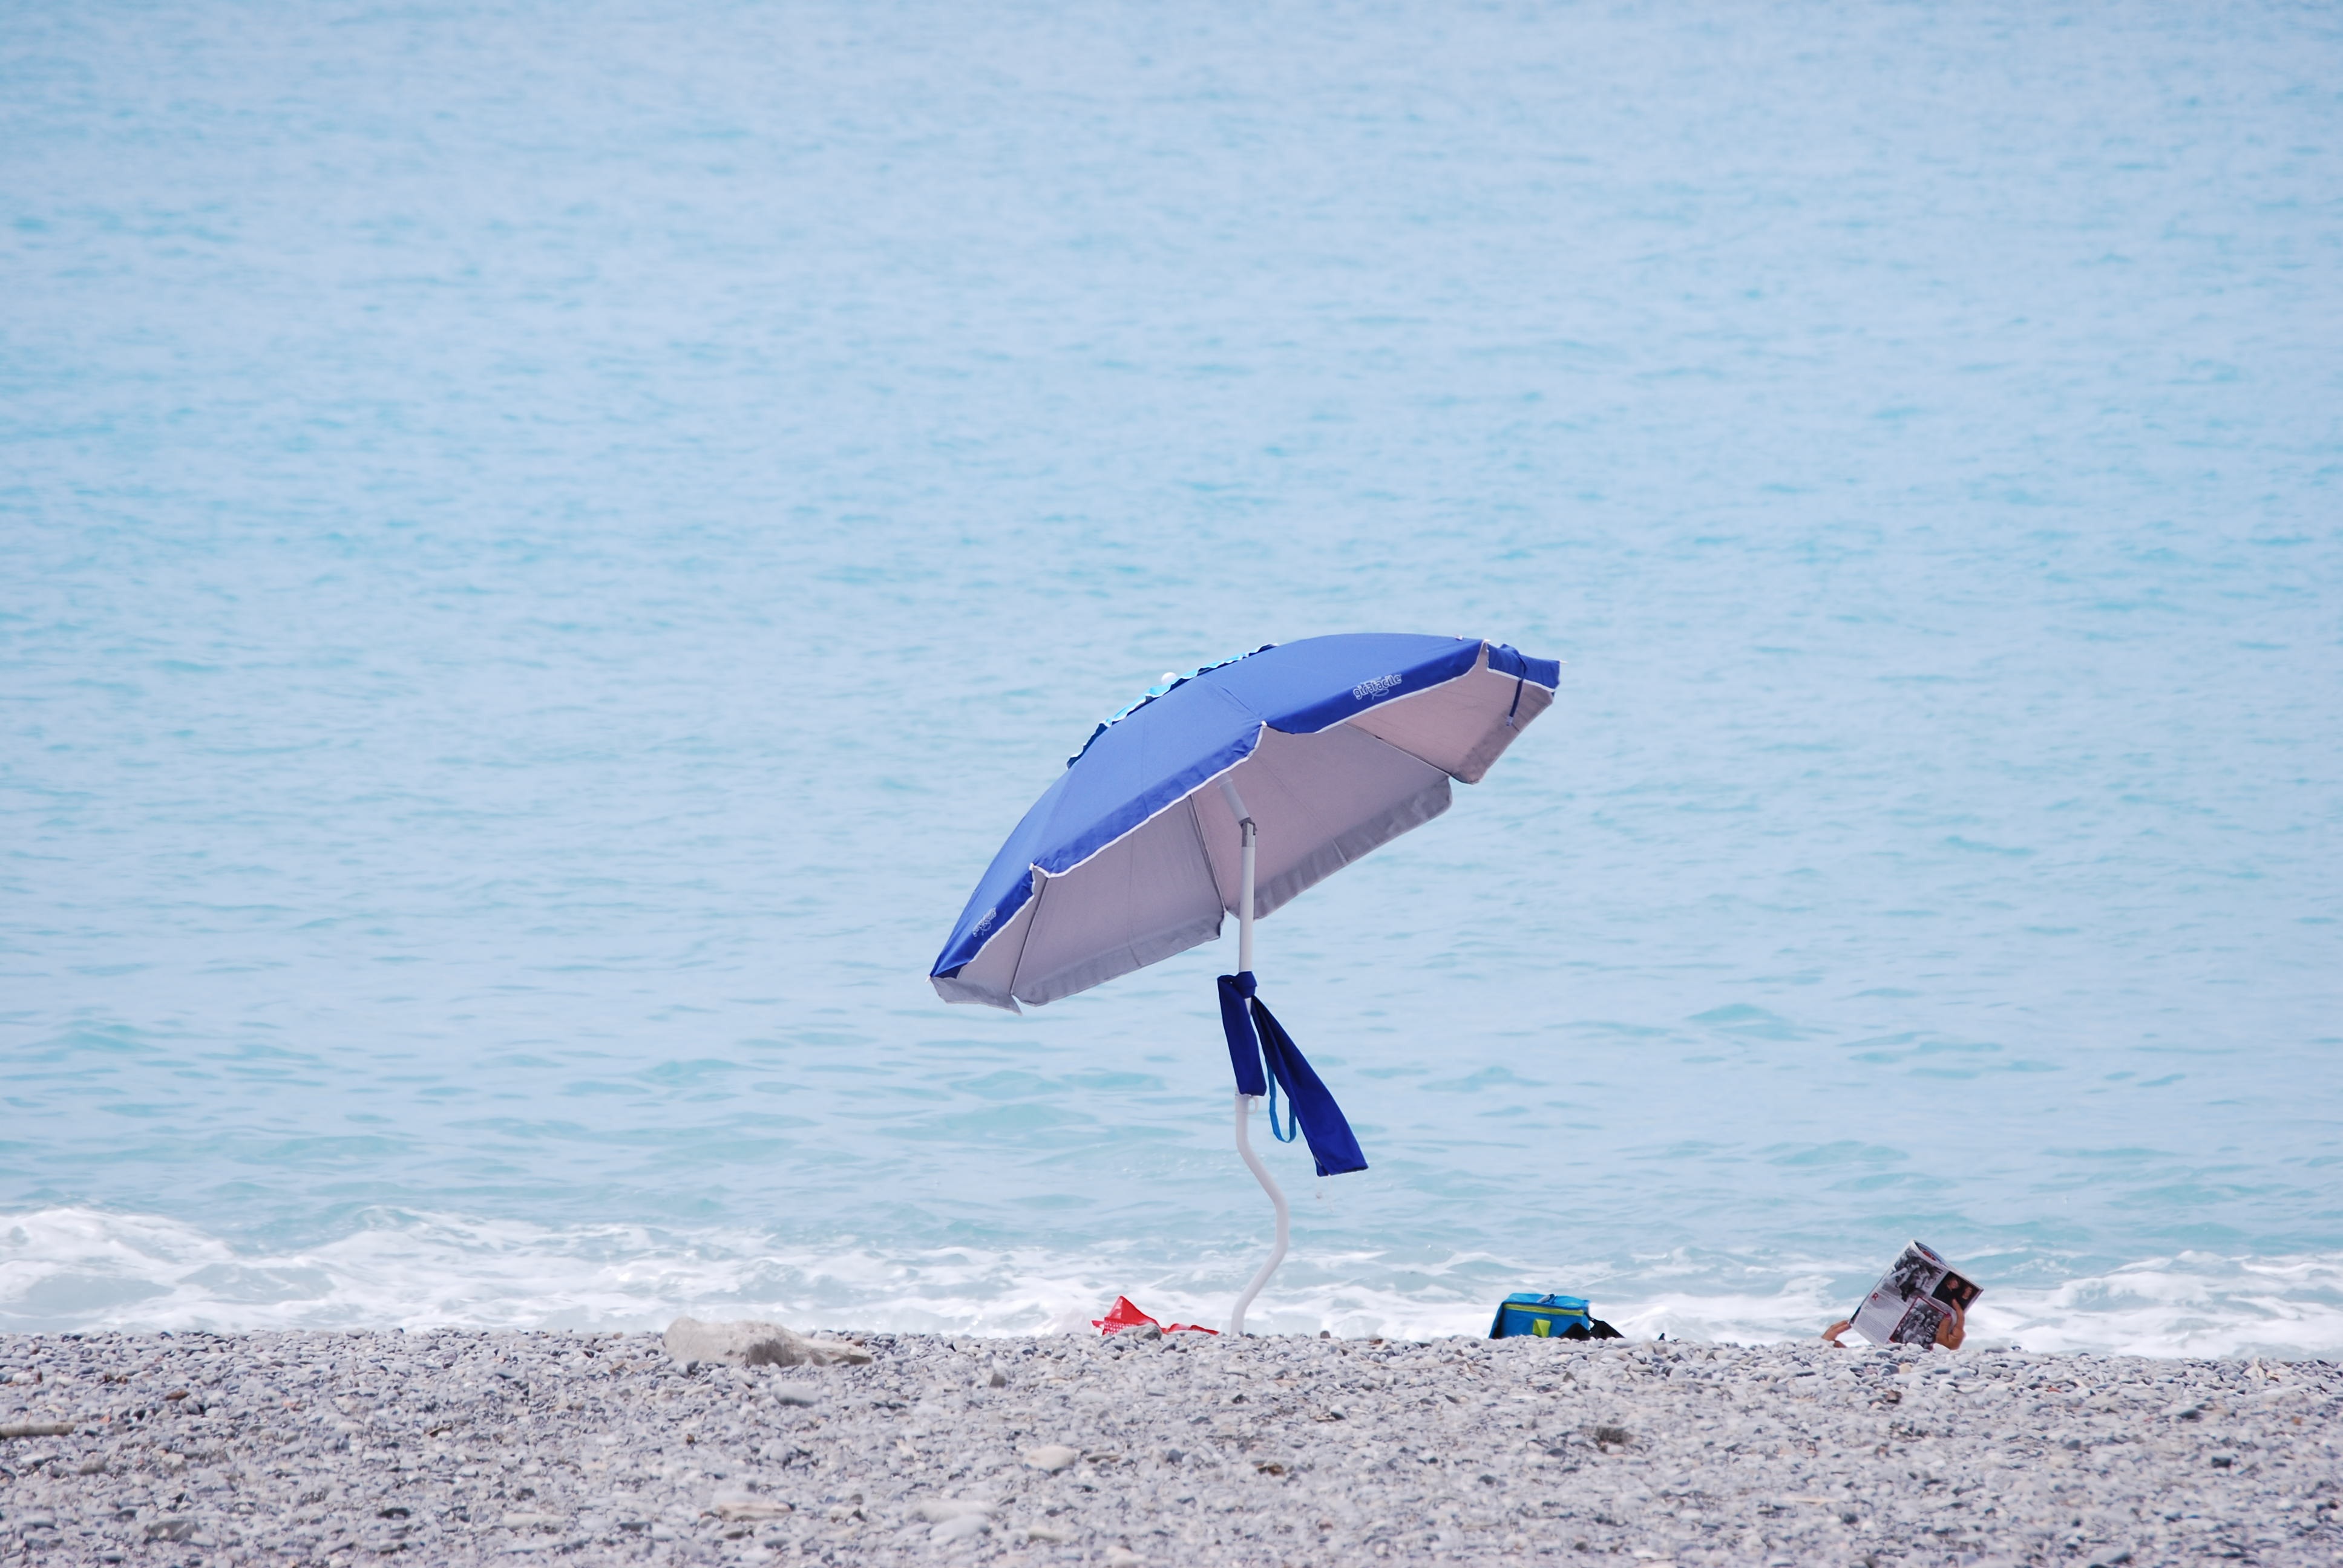
beach, sea, coast, sand, ocean, wind, summer, surfboard, holiday, italy, blue, extreme sport, leisure, toy, sports, by the sea, water sport, atmosphere of earth, windsports, surfing equipment and supplies, surface water sports